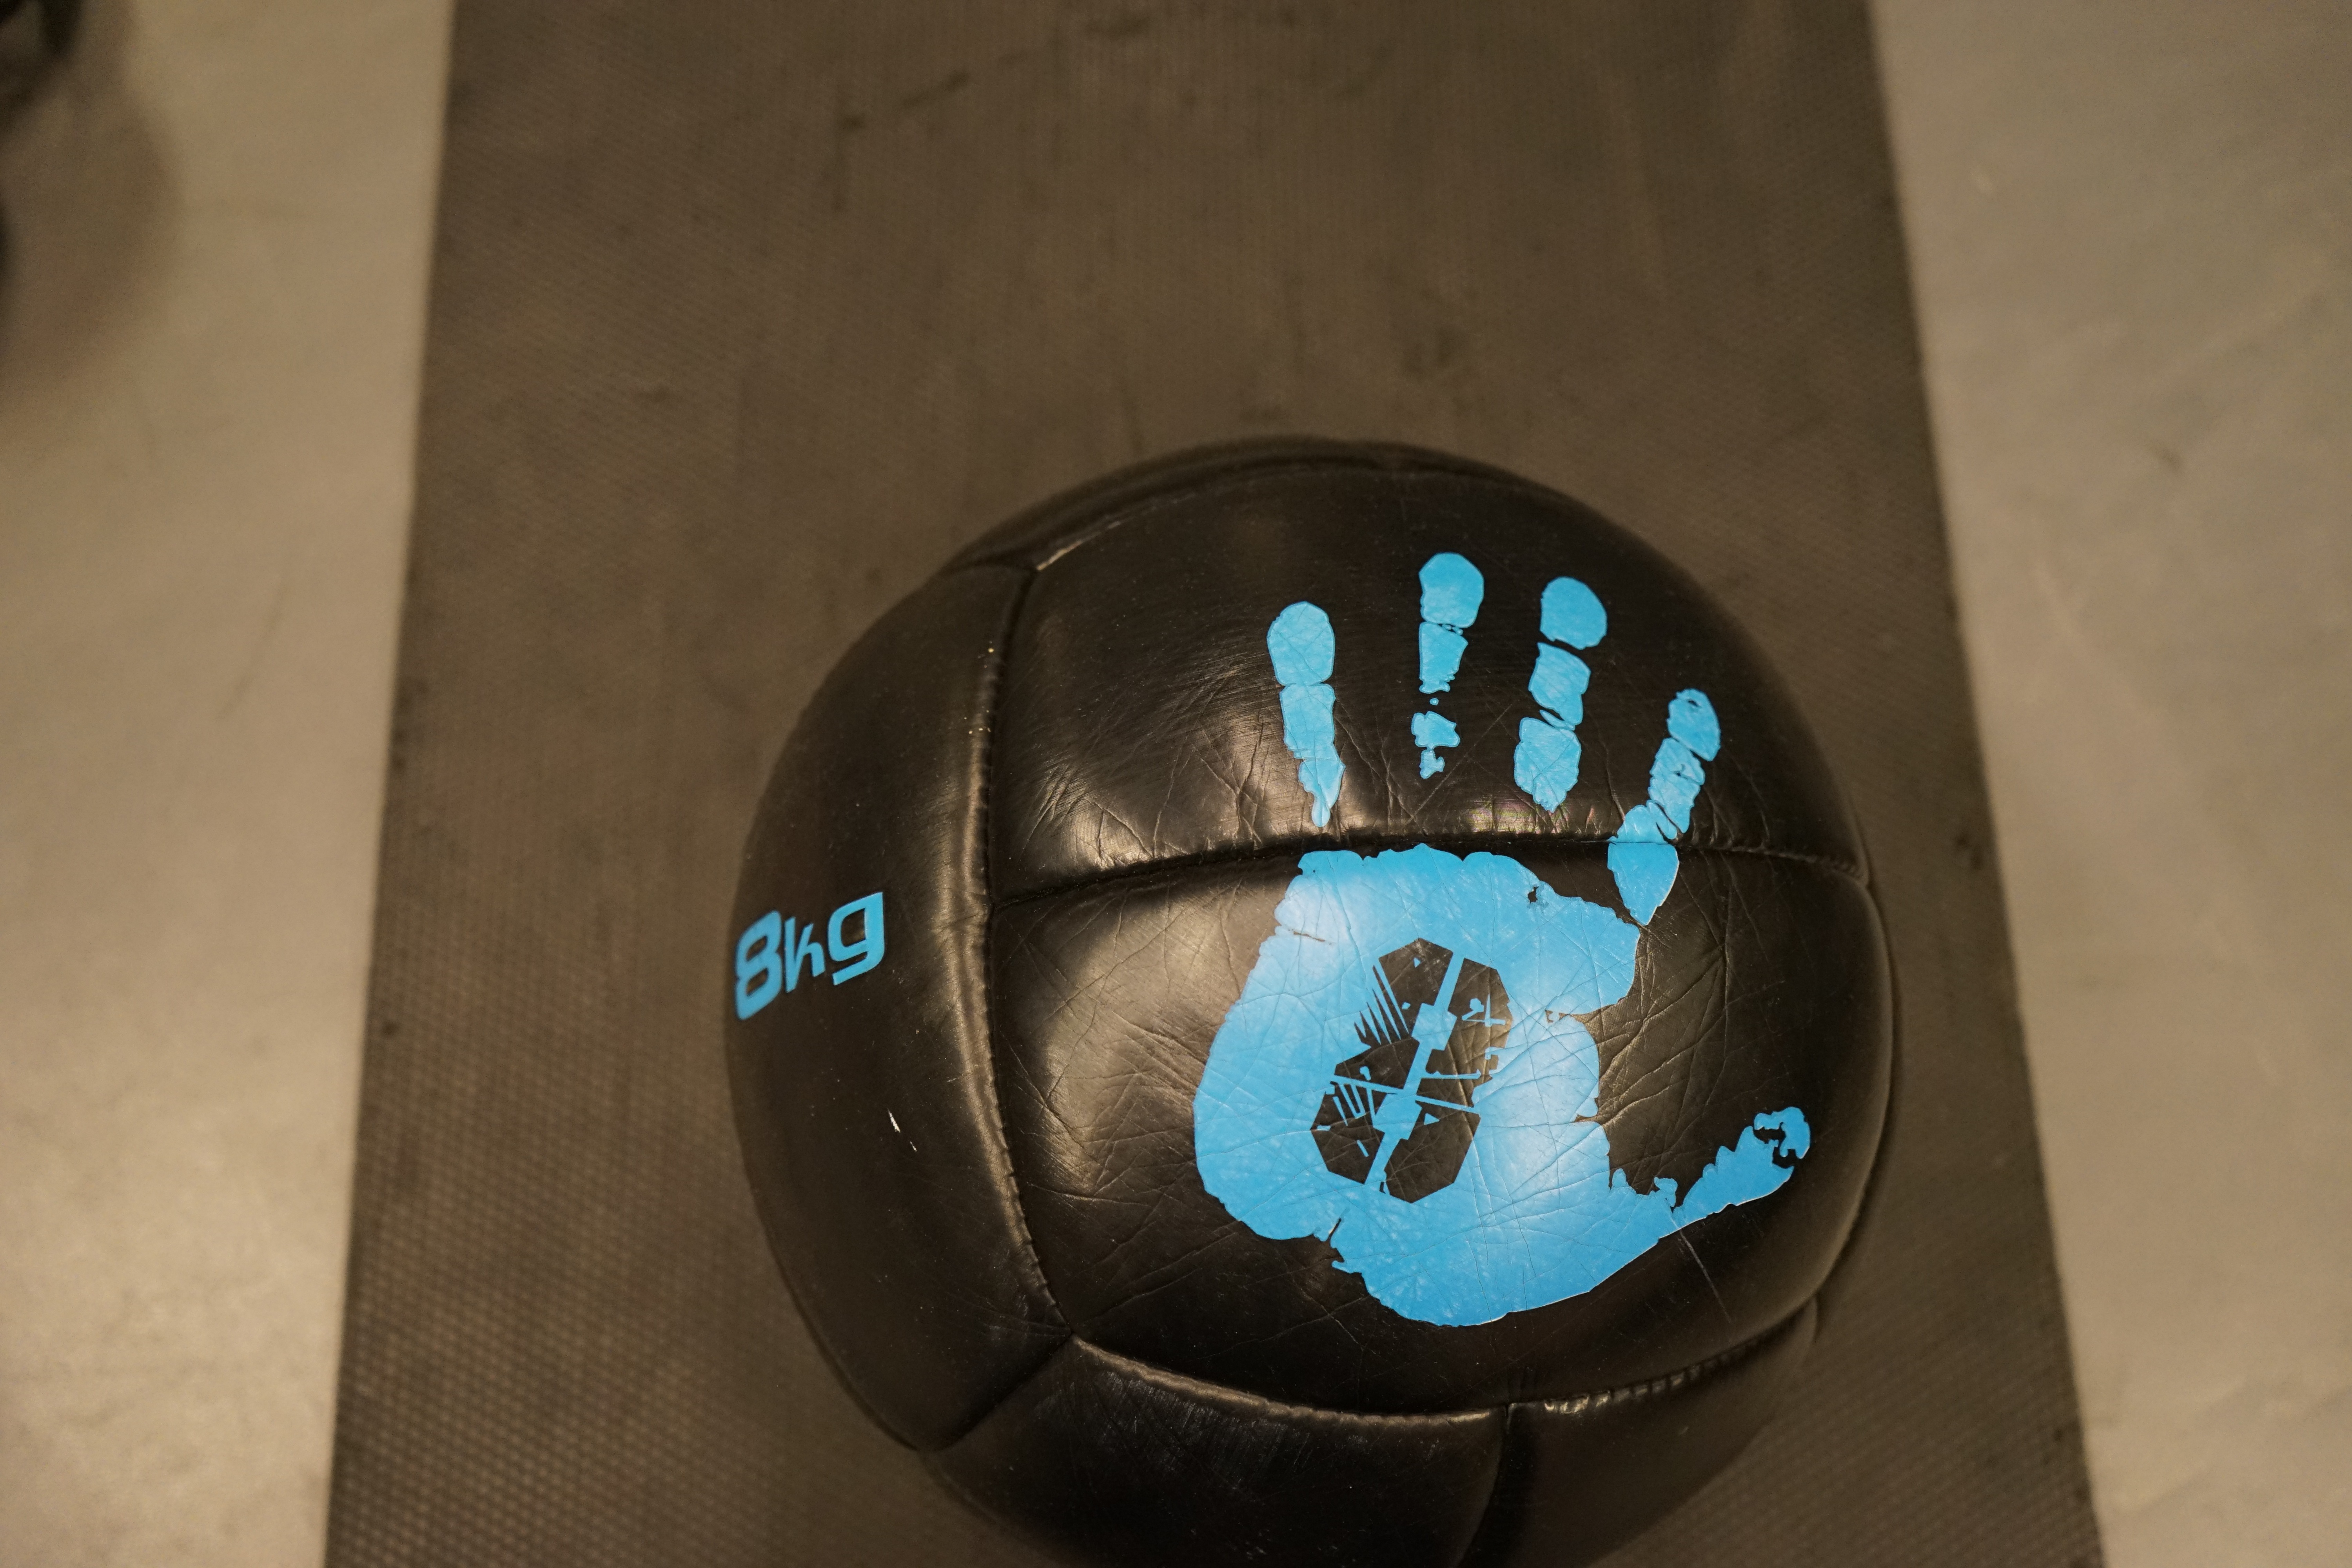
wheel, training, blue, black, sports, ball, crane, eight, shape, force